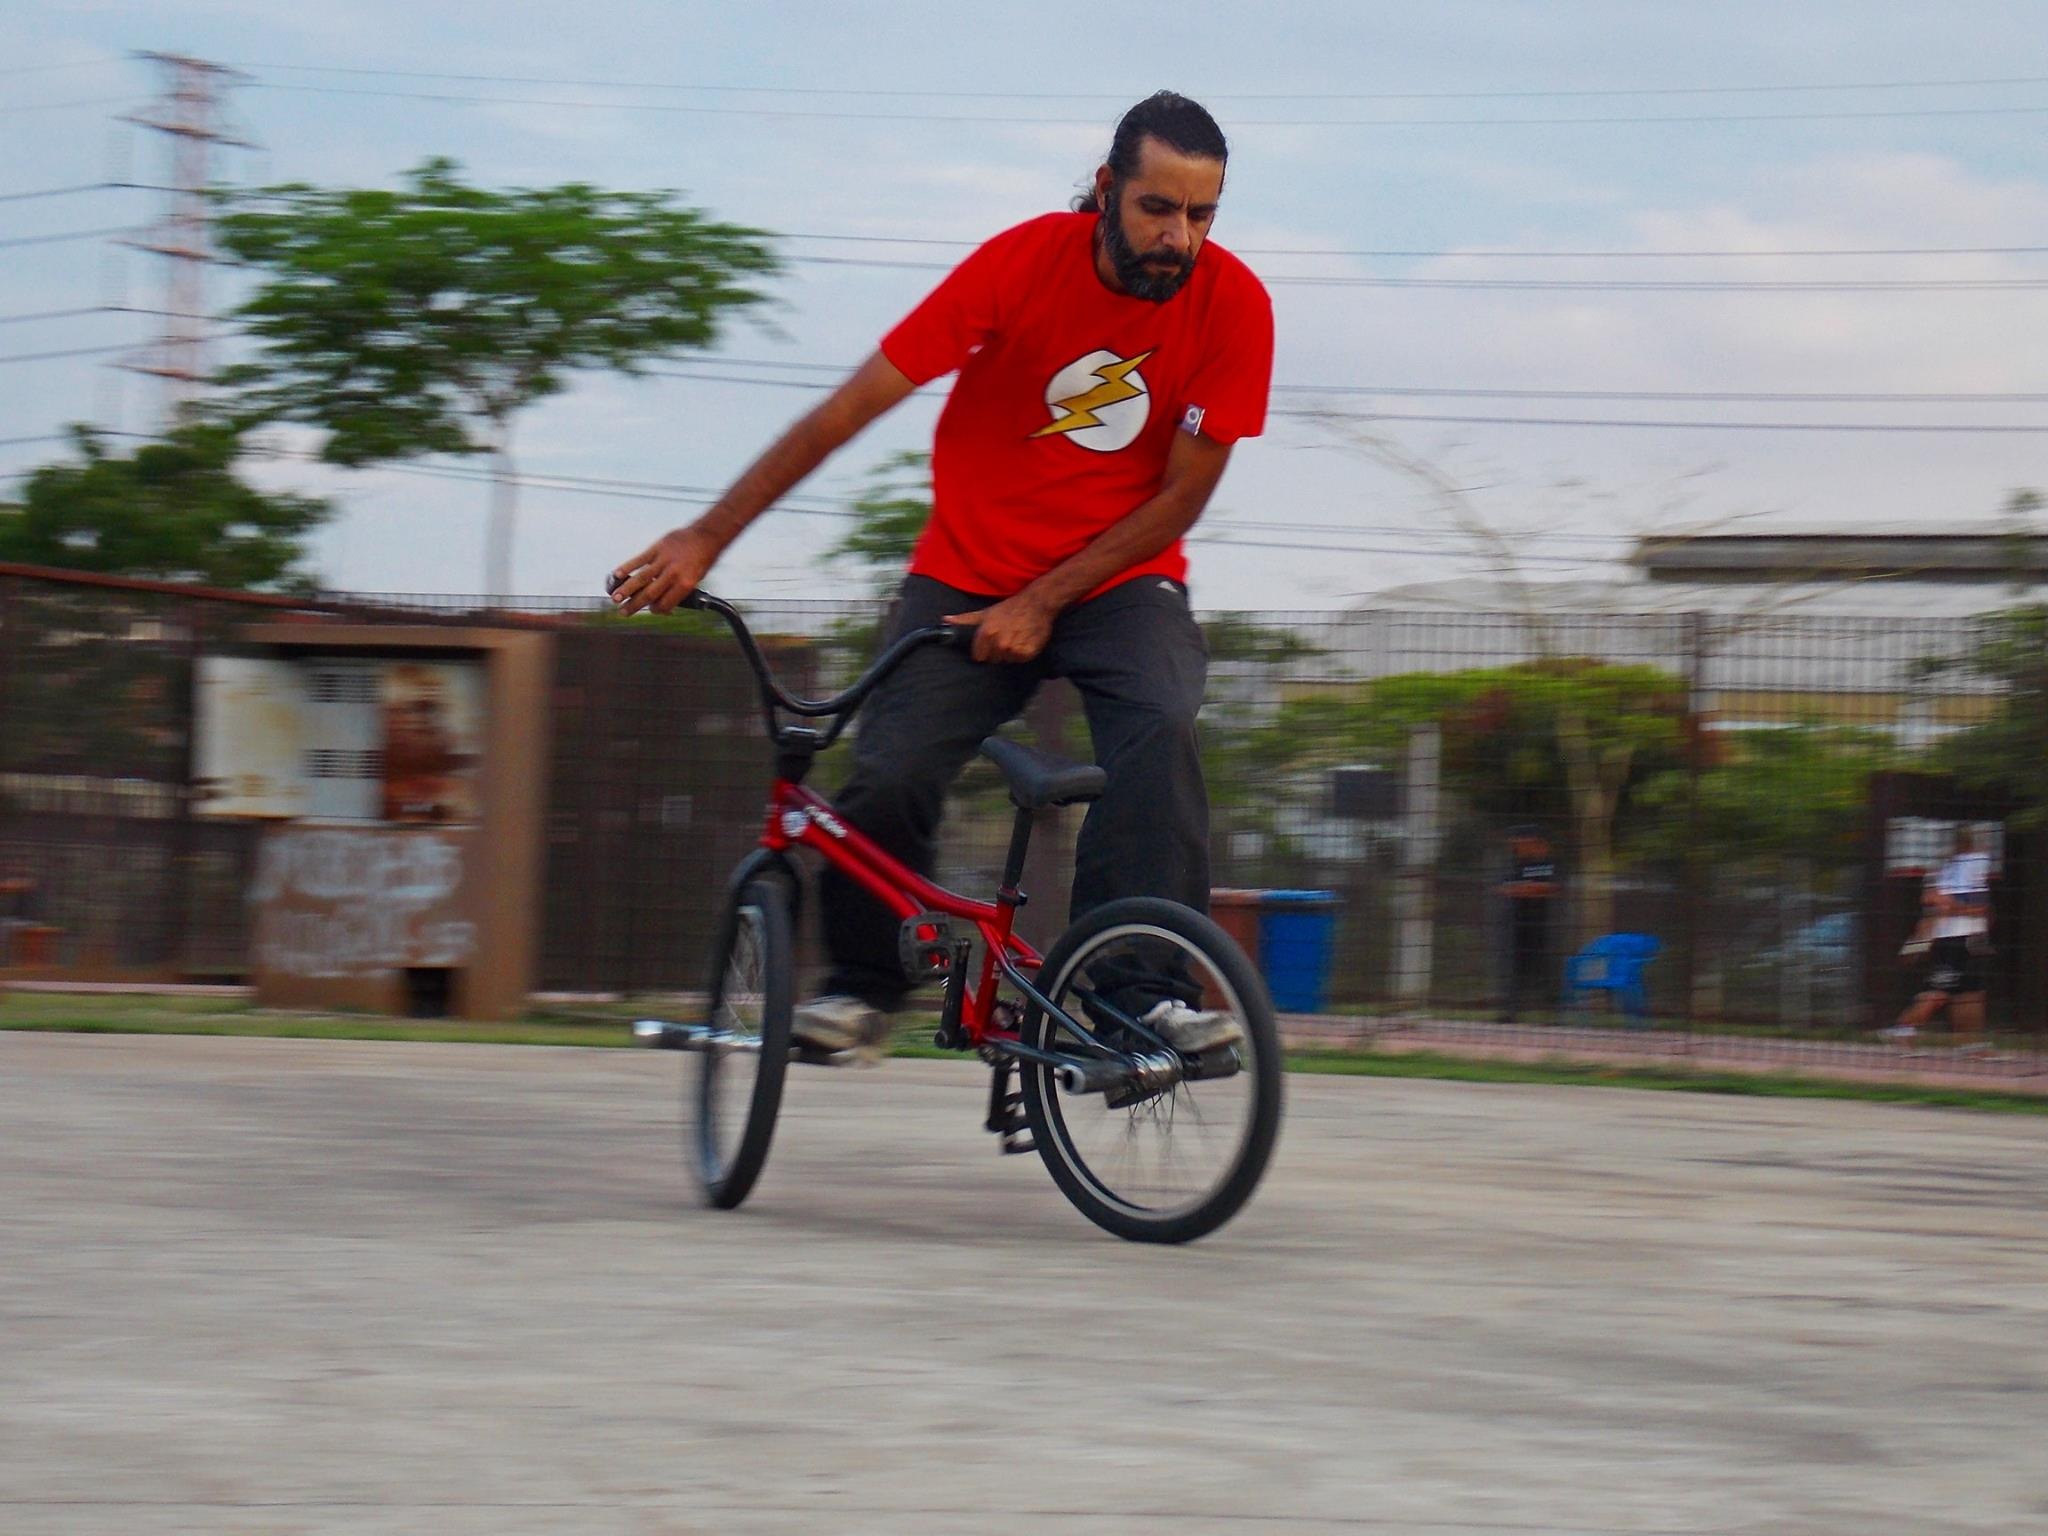
bicycle, bike, vehicle, extreme sport, bmx, sports, maneuver, road cycling, flatland, cycle sport, bicycle motocross, bmx bike, freestyle bmx, road bicycle, endurance sports, flatland bmx, bmx racing, duathlon